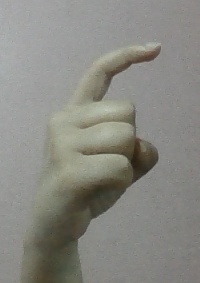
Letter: ra